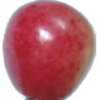
Label: Cherry Rainier 1